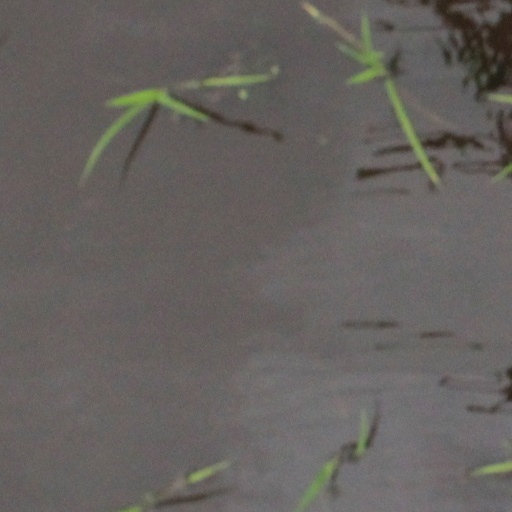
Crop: rice